Cornell University

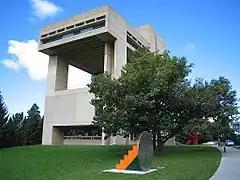
Cornell's Herbert F. Johnson Museum of Art, designed by I. M. Pei

Cornell's medical campus in New York City, also called Weill Cornell, is on the Upper East Side of Manhattan. It is home to two Cornell divisions, Weill Cornell Medicine, the university's medical school, and Weill Cornell Graduate School of Medical Sciences. Since 1927, Weill Cornell has been affiliated with NewYork-Presbyterian Hospital, one of the nation's largest hospitals. While Cornell's medical school maintains its own faculty and academic divisions, it shares administrative and teaching hospital functions with Columbia University Medical Center. In addition to NewYork-Presbyterian, Cornell's teaching hospitals include Payne Whitney Clinic in Manhattan and its Westchester Division in White Plains, New York. Weill Cornell Medical College is affiliated with neighboring Memorial Sloan Kettering Cancer Center, one of the nation's leading cancer centers, Rockefeller University, and the Hospital for Special Surgery. Many faculty members have joint appointments at these institutions. Weill Cornell, Rockefeller, and Memorial Sloan–Kettering offer the Tri-Institutional MD–PhD Program, which is available to selected entering Cornell medical students. From 1942 to 1979, the Weill Cornell Medical campus also housed the Cornell School of Nursing.